Newport Castle, Pembrokeshire

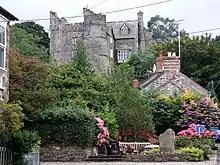
Castell Drefdraeth-Newport castle in summertime

Newport Castle is a castle located in Newport, Pembrokeshire, Wales. The earliest castle on the site was built in the 13th century, and the present structure was built in the 19th century and is a private residence.